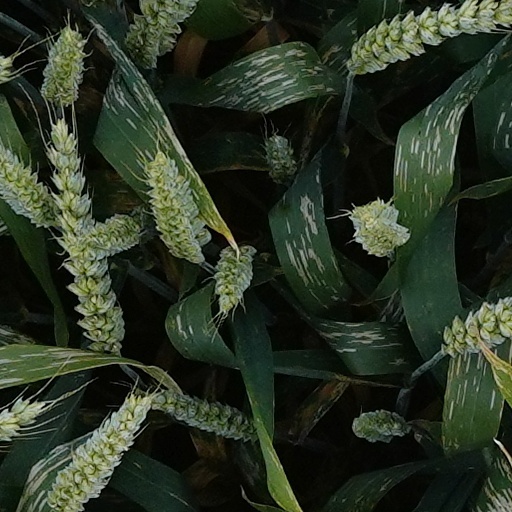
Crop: wheat